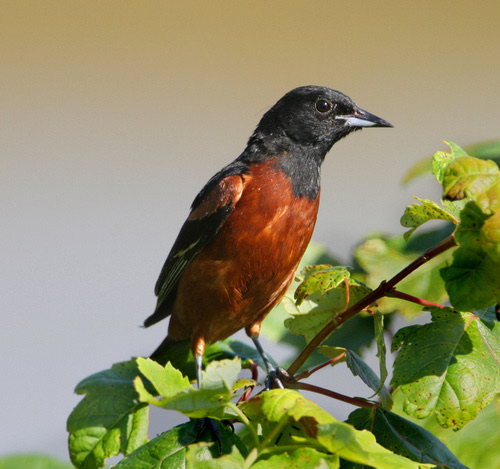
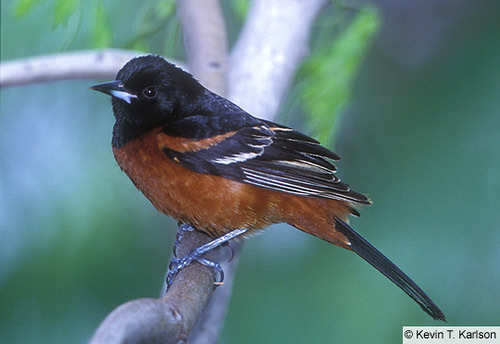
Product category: misc
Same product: yes